Muş Province

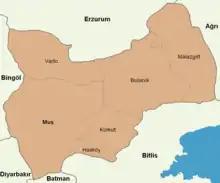
Muş Province's administrative divisions

Muş province is divided into 6 districts (capital district in bold):